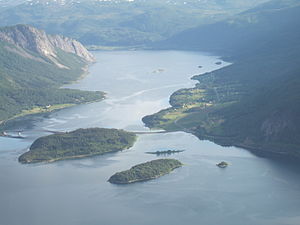
Misværfjorden
Luftfoto af indløbet til Misværfjorden, med Støvsetbroen over til Storøya.
Luftfoto af indløbet til Misværfjorden, med Støvsetbroen over til Storøya.
Misværfjorden er en fjordarm af Skjerstadfjorden i Bodø kommune i Nordland fylke i Norge. Fjorden har indløb mellem Ljønes i vest og bygden Skjerstad i øst og går 15 kilometer mod syd til Misvær i bunden af fjorden.